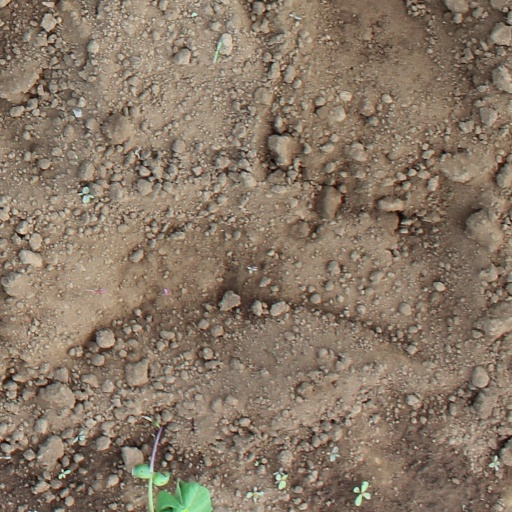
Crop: soybean